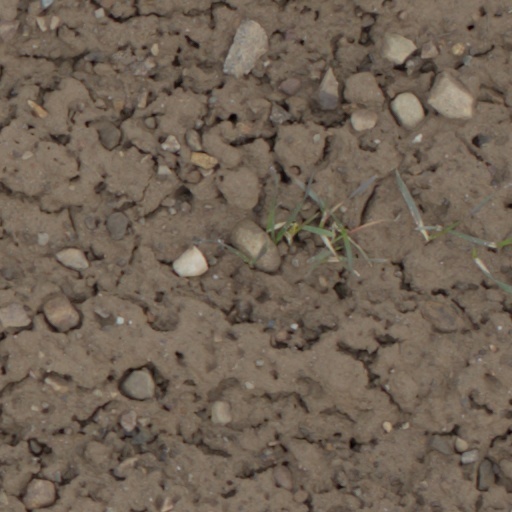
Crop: wheat